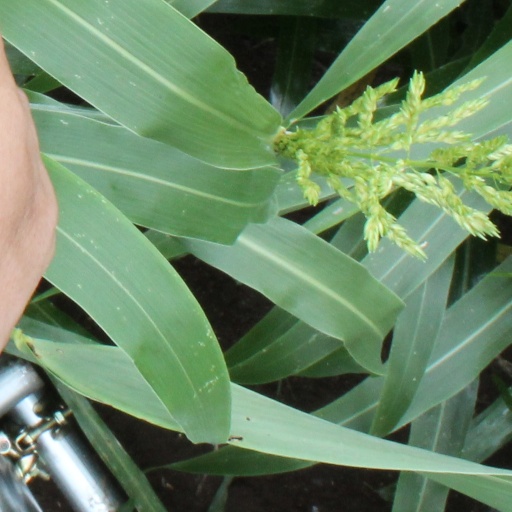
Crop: sorghum